Brig–Zermatt railway line

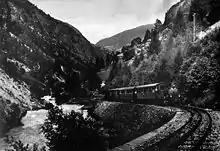
VZ train circa 1900 in the Kipfenschlucht.

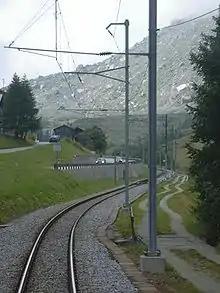
The Randa landslide, viewed from the north.

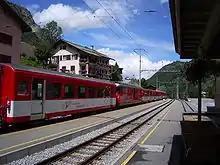
St. Niklaus station

The station at Stalden, at around 799 metres above sea level, extends in an s-shape along the southwestern edge of the village. For a long time, the station itself was of great importance, as the departure point of the Postbus line into the Saastal. It was therefore equipped with a generously sized station building, the second largest on the line after the one in Zermatt. At the start of the 20th century, there were plans to build another railway line to Saas-Fee that would branch off here from the existing line; World War I, however, thwarted these plans. The importance of the station (which, since 1931, has had the official name "Stalden-Saas") has decreased since the 1950s, as the departure point since then for the Postbus line has been Brig, not Stalden. Nevertheless, the buses still stop also at Stalden station, and form a connection there with the trains to Zermatt. Immediately adjacent to the railway tracks there is also the base station of the cable car to Staldenried. Since 1986, the two tracks at Stalden have been equipped with continuous rack rails, as there are inclines immediately before and after the station. In addition to the two platform tracks there is also a loading track for goods traffic.